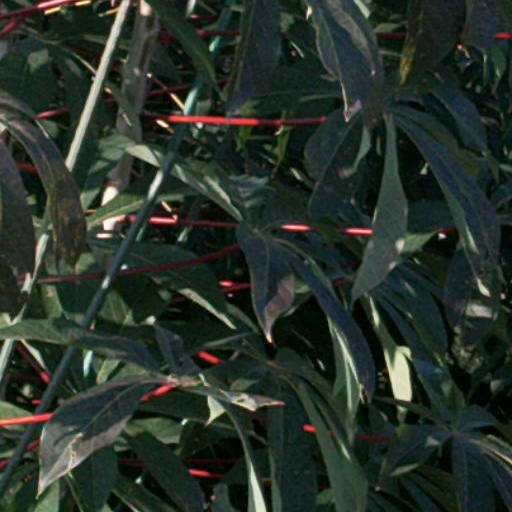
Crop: cassava